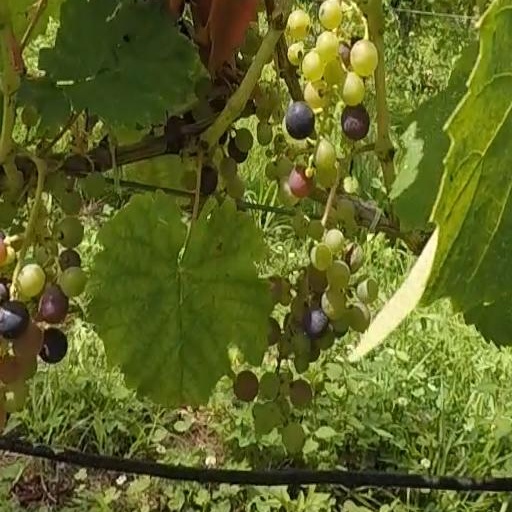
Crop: grape